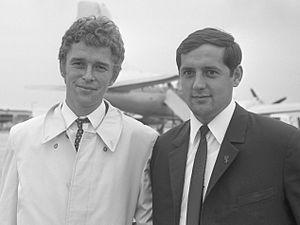
Flavius Domide, né le 11 mai 1946 à Arad en Roumanie, est un footballeur international roumain, qui évoluait au poste d'attaquant.